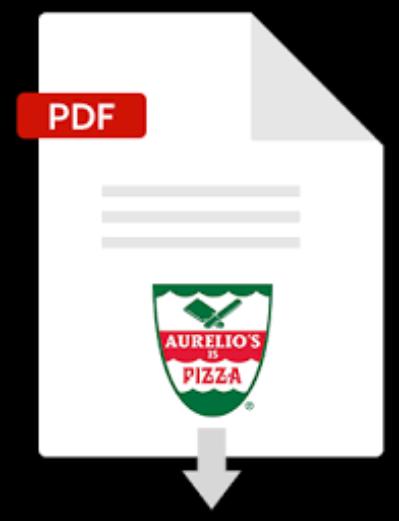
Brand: Aurelio's Pizza
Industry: Food